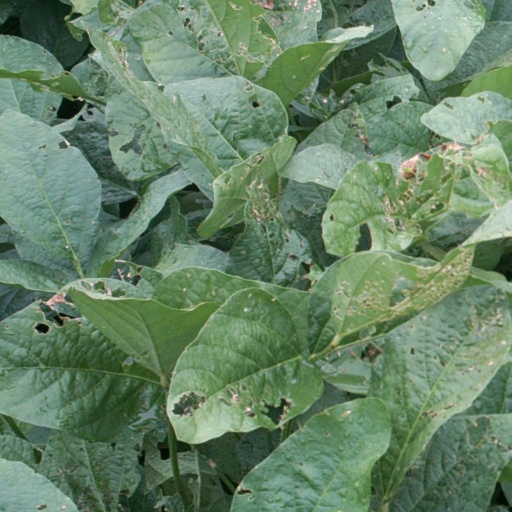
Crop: soybean